Legislative history of United States four-star officers

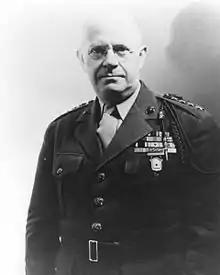
A tombstone promotion made Thomas Holcomb the first four-star general in the United States Marine Corps.

The bill to promote Pershing to General of the Armies was signed into law on September 3, 1919, and he was nominated, confirmed, and appointed that same day. After serving as Army chief of staff, he retired at the statutory age of 64 in 1924. The Comptroller General of the United States ruled that the offices of "general", "General of the Army of the United States", and "General of the Armies of the United States" were all the same grade that was held by Grant, Sherman, and Sheridan, giving Pershing the annual pay of $13,500 and other privileges set for Sherman in 1870, including the right to retire at full pay and allowances.